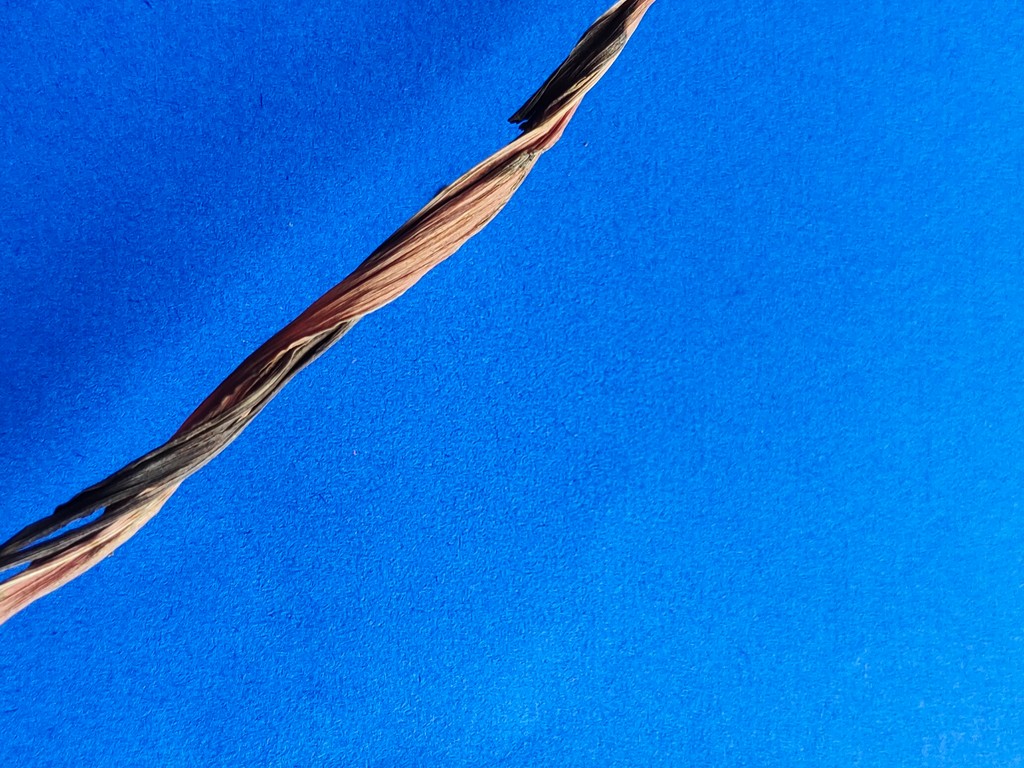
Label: Dried